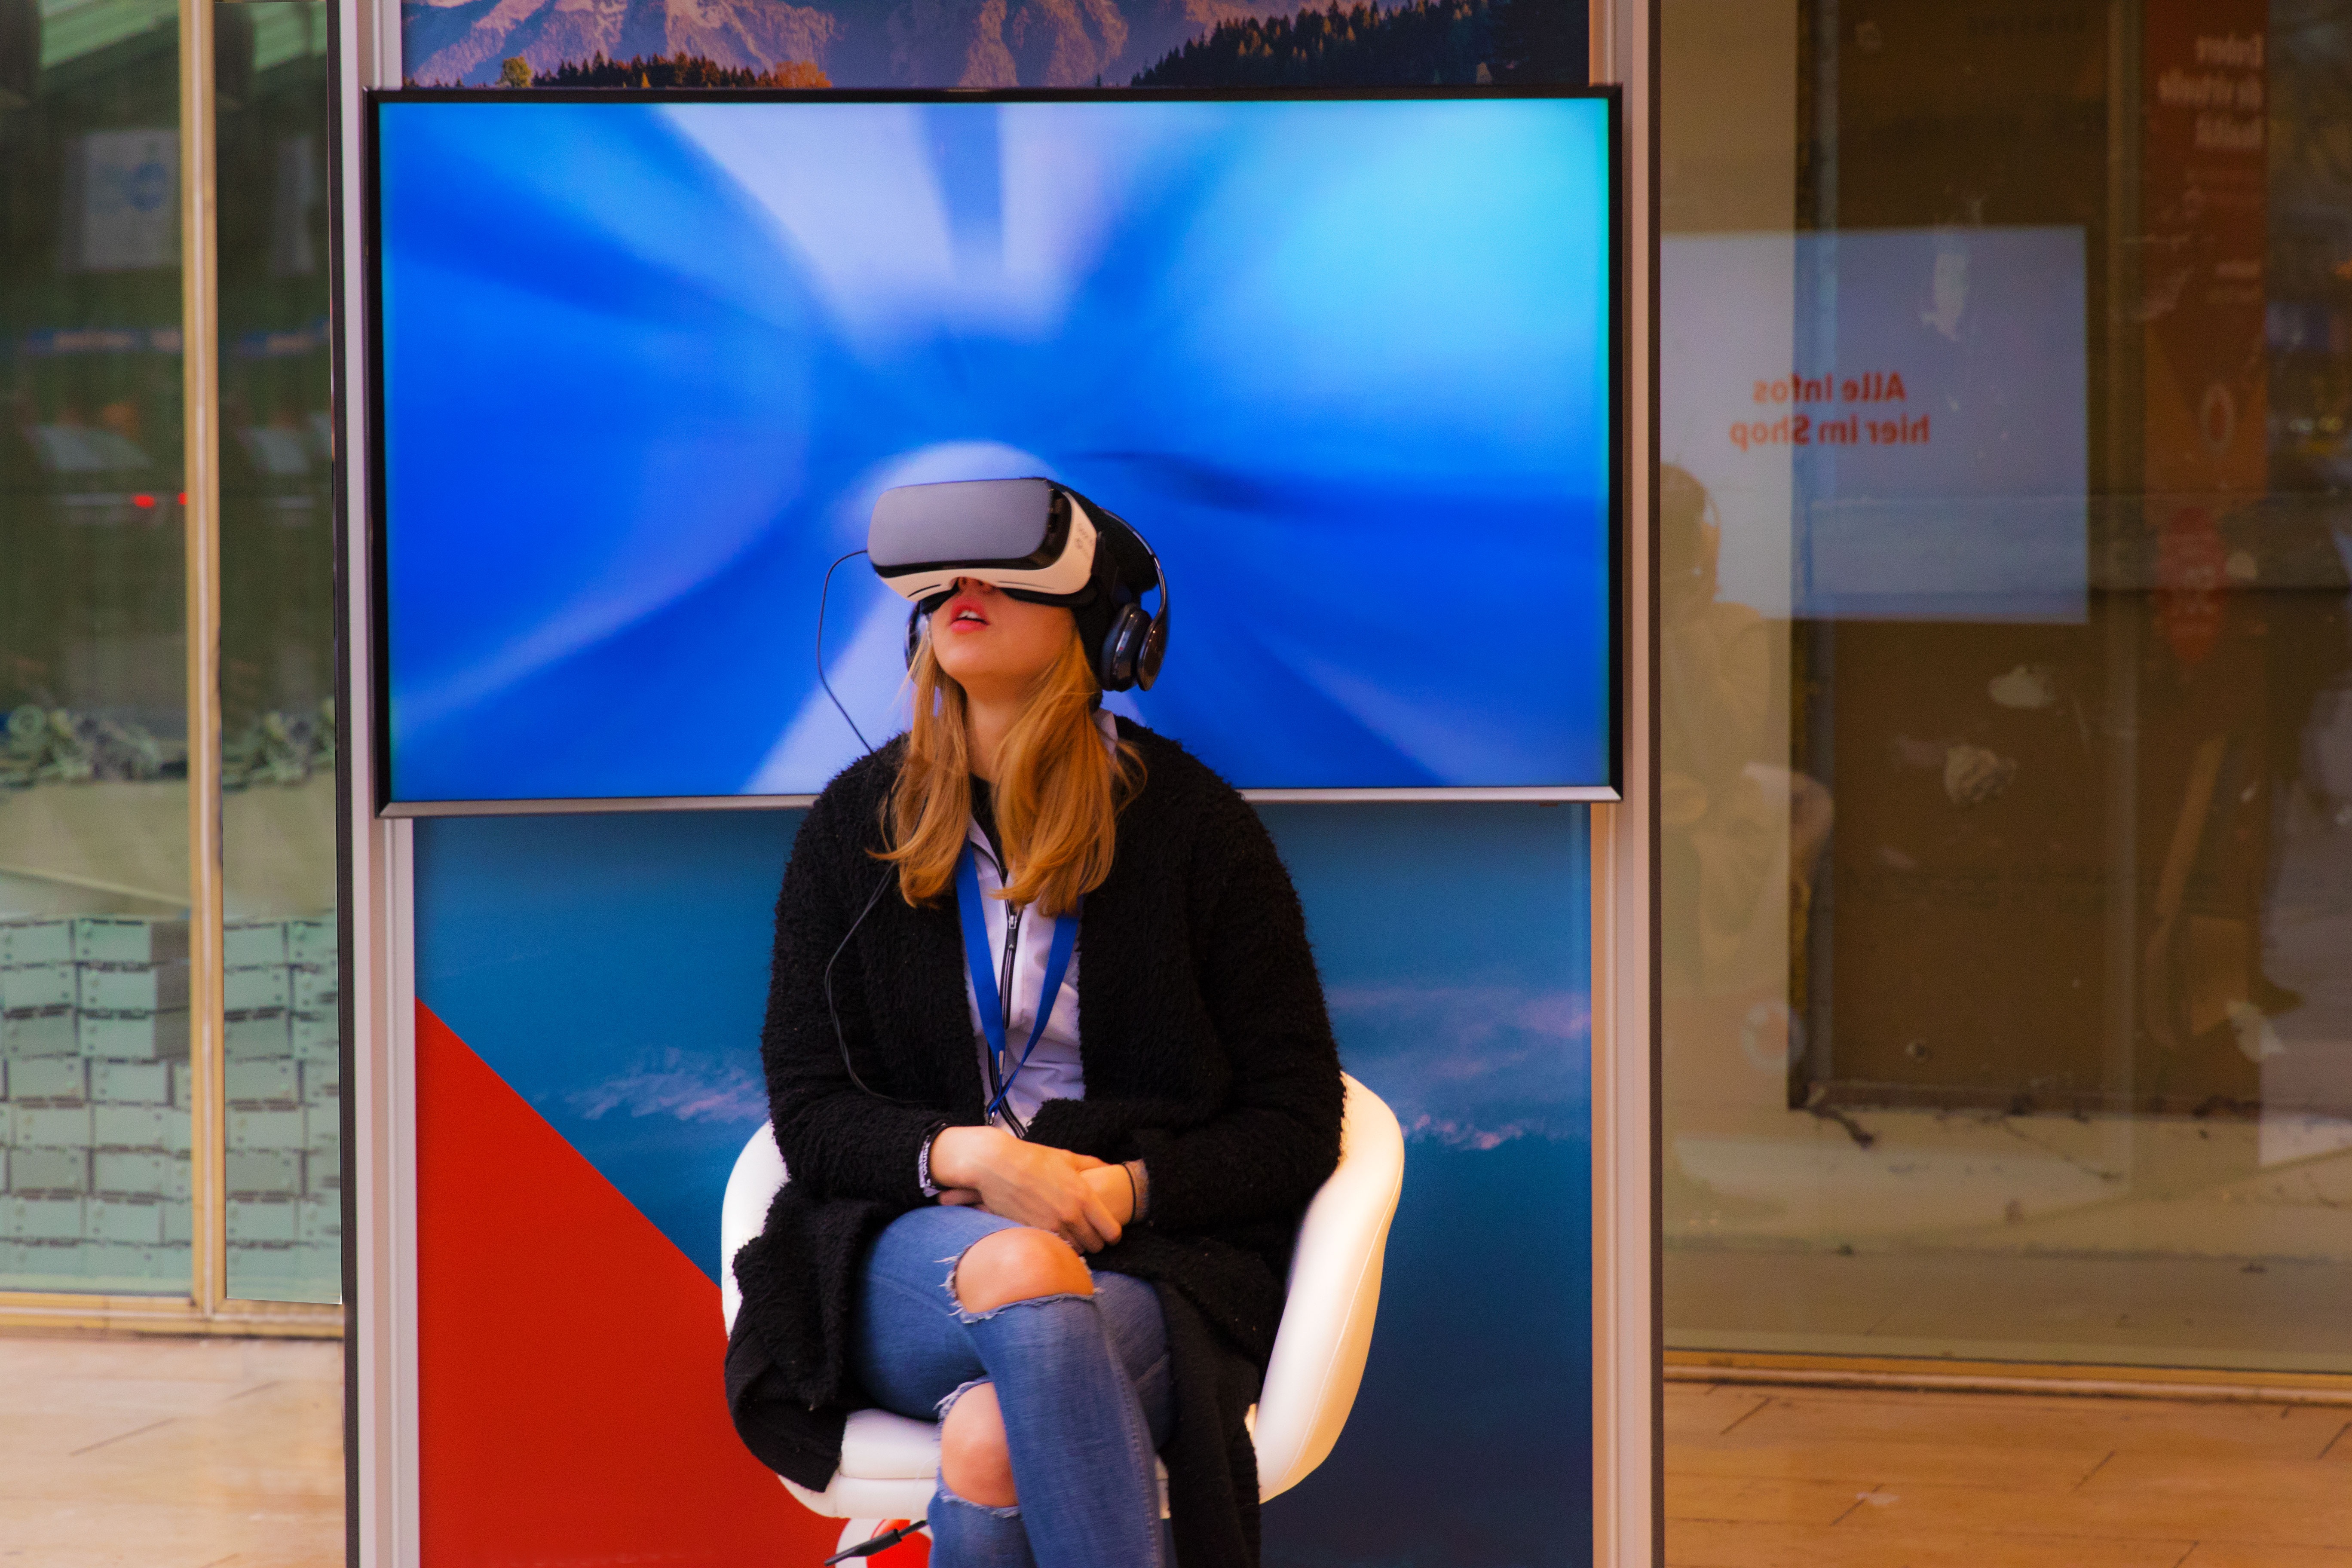
screen, girl, blue, fiction, digital, berlin, 3d, illusion, image, virtual, virtual reality, request image, oculus rift